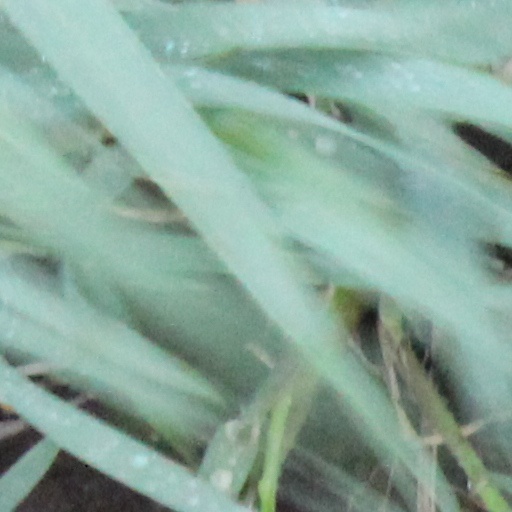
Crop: wheat